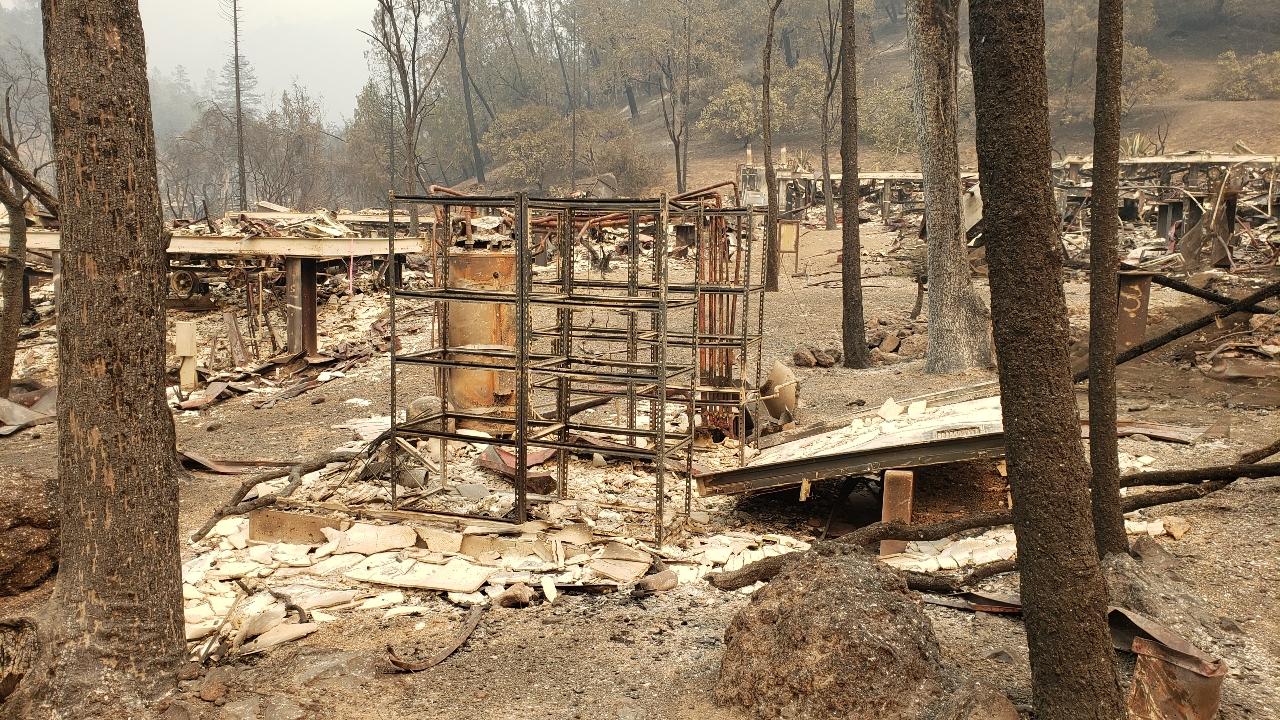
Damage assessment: destroyed